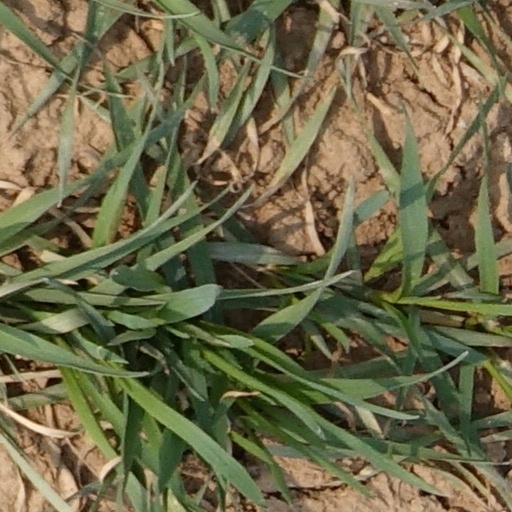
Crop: wheat